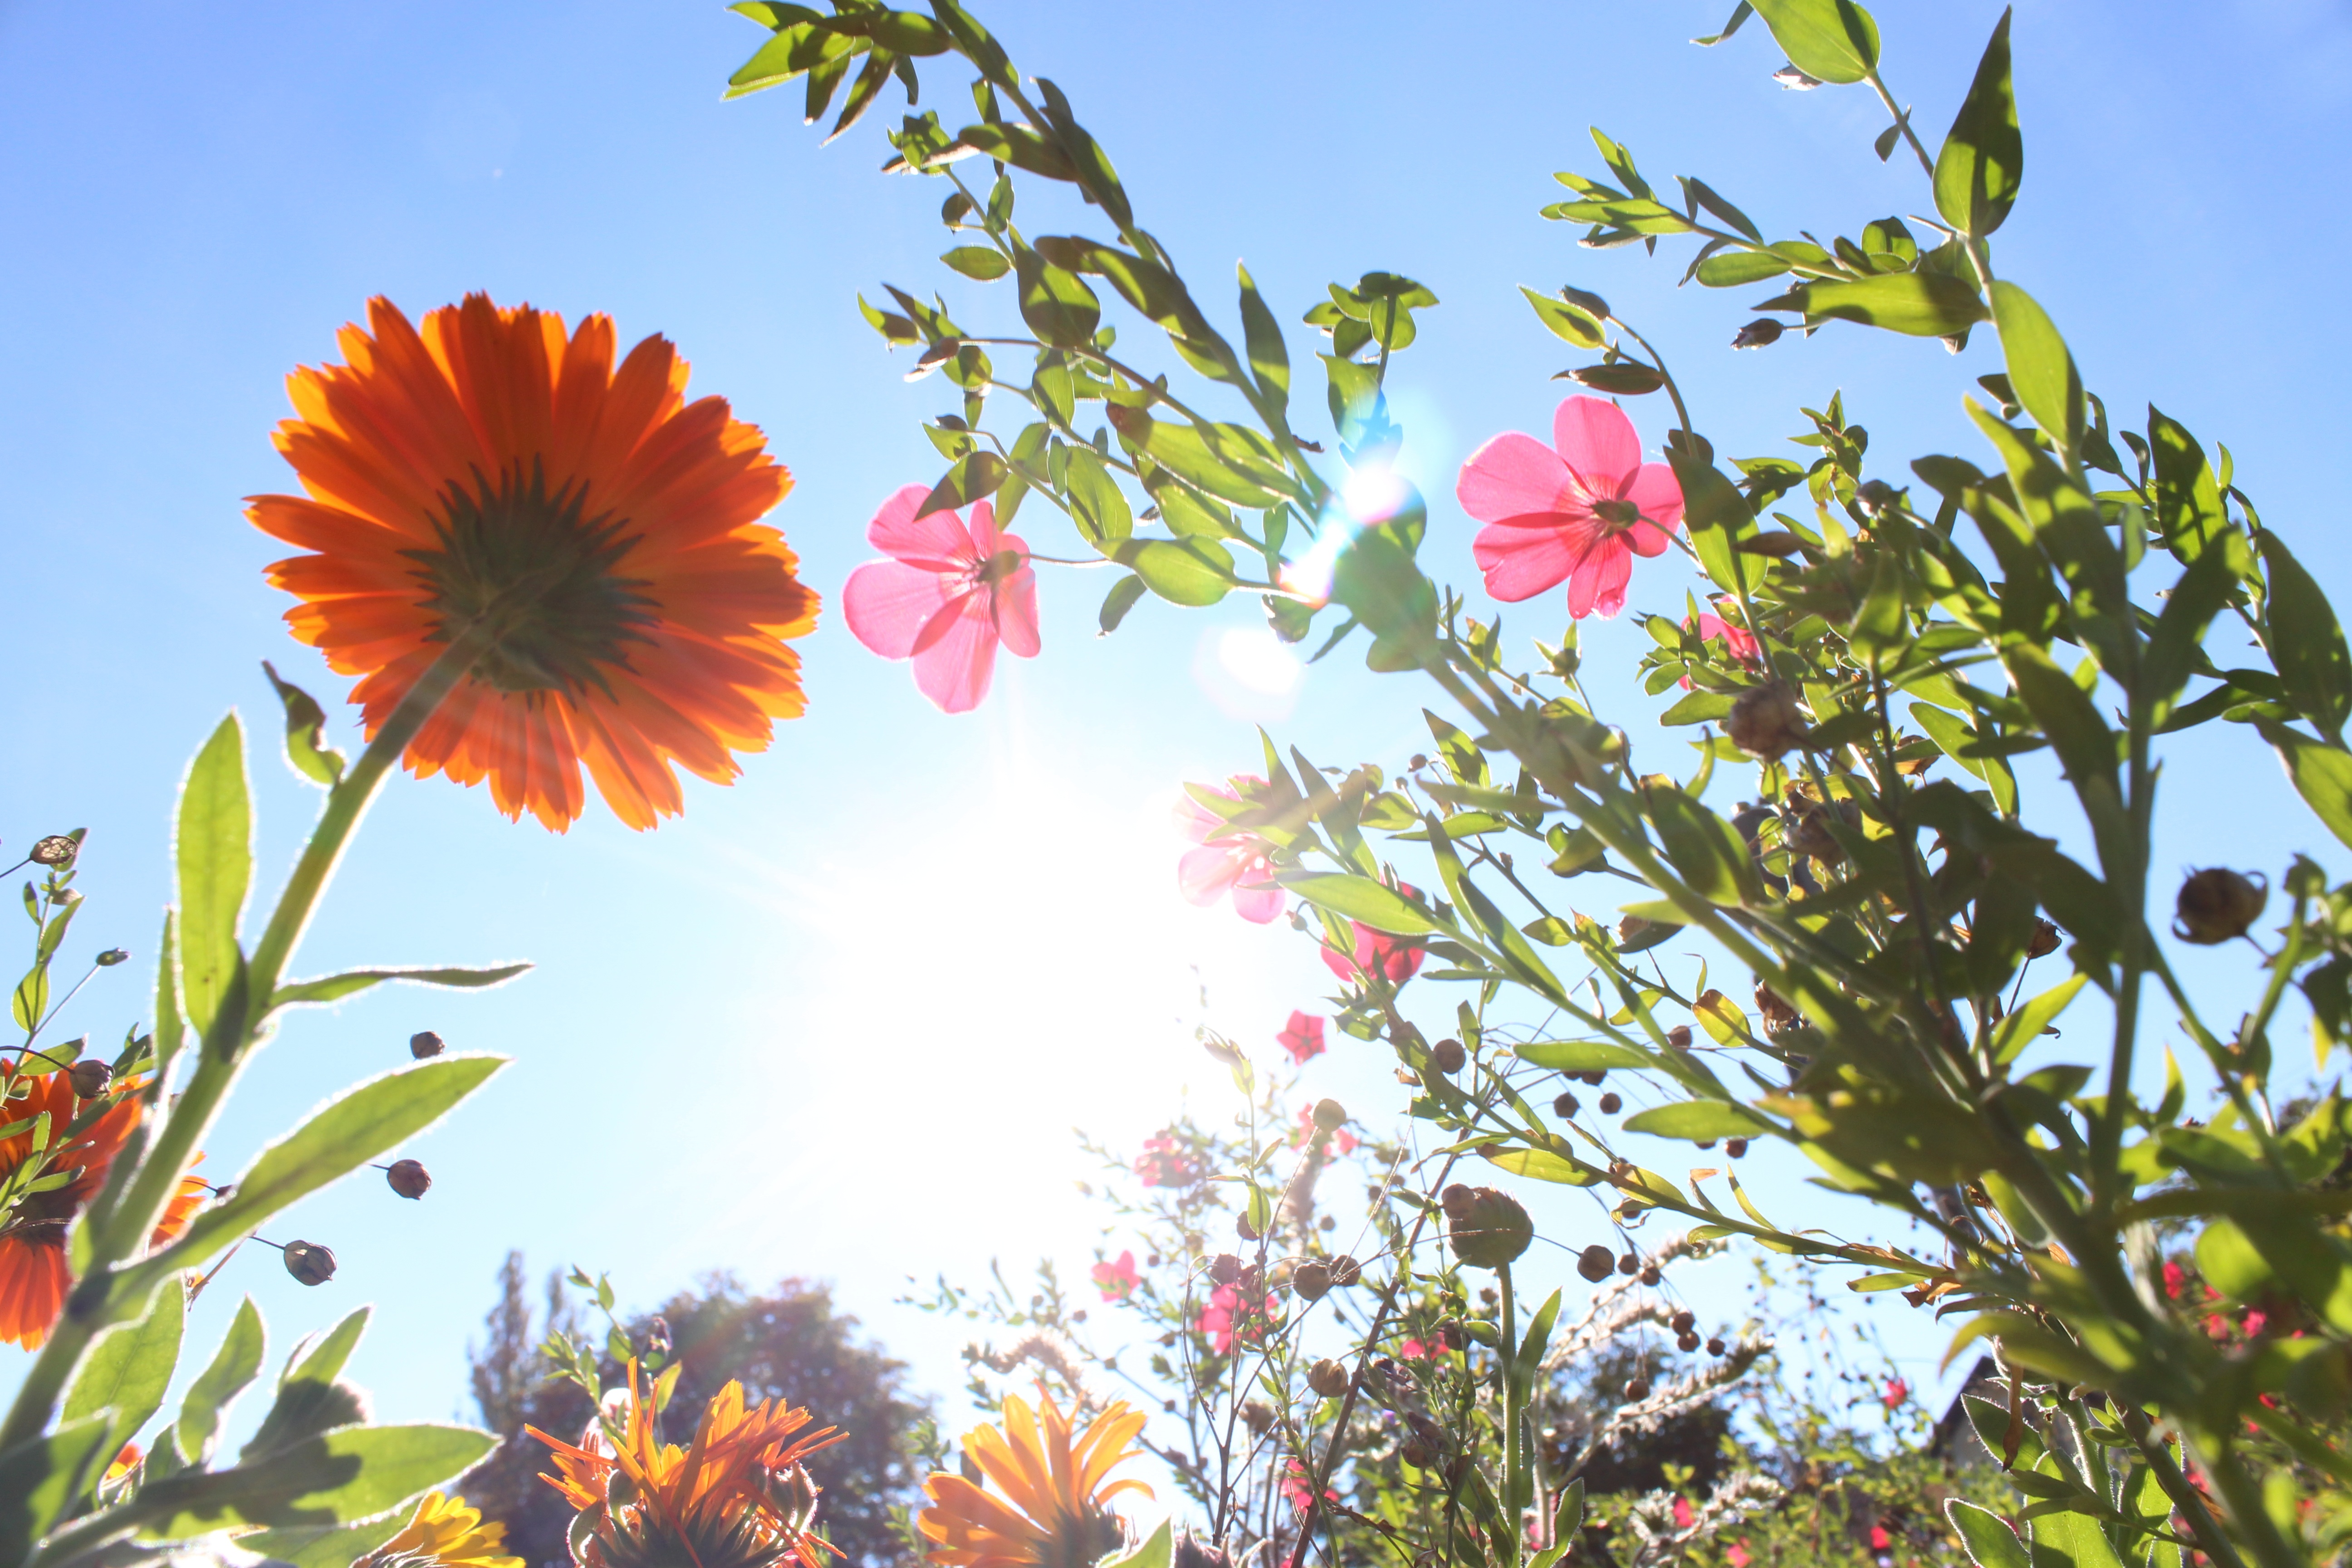
nature, branch, blossom, plant, sun, sunlight, flower, summer, spring, botany, lighting, flora, wildflower, flowers, light beam, sunbeam, gegenlichtaufnahme, back light, flowering plant, daisy family, photographed from below, land plant